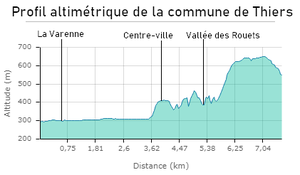
Profil altimétrique de la commune de Thiers avec indications
Thiers est une commune française, située dans le département du Puy-de-Dôme en région Auvergne-Rhône-Alpes adhérente du parc naturel régional Livradois-Forez. Elle est l'une des quatre sous-préfectures du département avec Ambert, Issoire et Riom. Les habitants sont appelés les Thiernois, voire également les bitords.